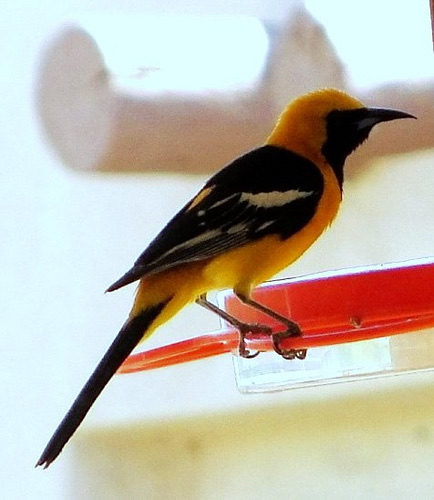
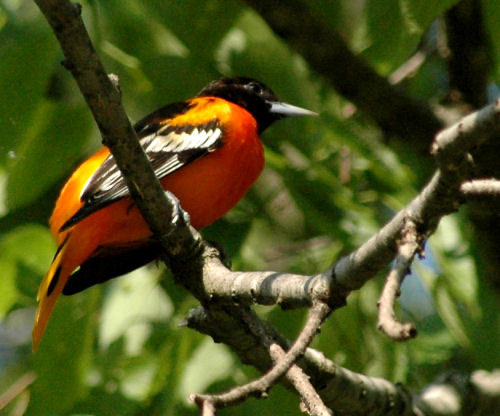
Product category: misc
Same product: yes